Satish Gujral

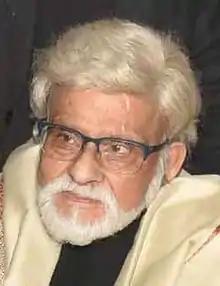
Gujral in December 2017

Satish Gujral (25 December 1925 – 26 March 2020) was an Indian painter, sculptor, muralist and writer of the post-independent era. He was awarded the Padma Vibhushan, the second-highest civilian award of the Republic of India, in 1999. His elder brother, Inder Kumar Gujral, was the Prime Minister of India between 1997 and 1998.